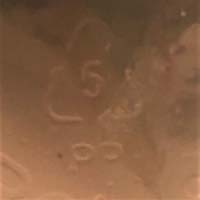
Plastic recycling code class: 5_polypropylene_PP